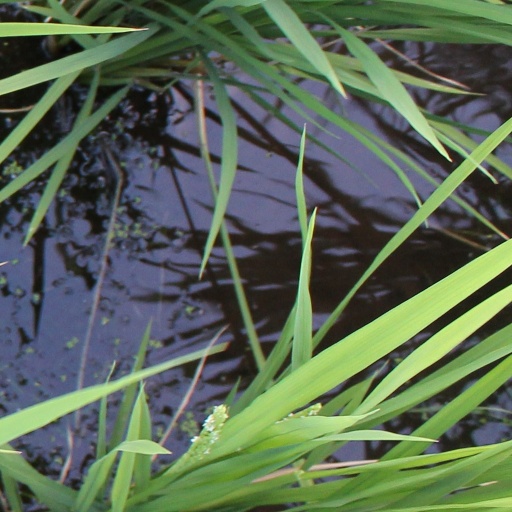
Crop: rice